Brantford Galaxy

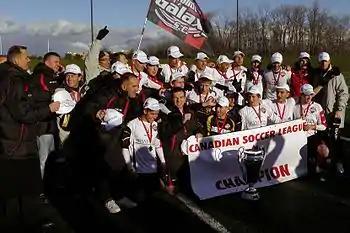
Brantford Galaxy celebrating their 2010 CSL Championship.

In preparations for the 2011 season, Brantford's feeder club the Brantford Inter-City Soccer club announced that it will change its name to the Brantford Galaxy Youth Soccer Club in an effort to further align it with the CSL club. After the departure of several key players, head coach Džepina brought in imports from the former Yugoslavian countries, and appointed Golijanin as the team captain. His notable signings included Chilean international Cristián Gómez, Rade Novković, Dalibor Mitrović, Saša Vidović, Vladimir Markotić, and Ferid Idrizovic. On July 9, 2011, after a string of poor performances, Džepina was sacked as head coach to be replaced by assistant coach Tomo Dančetović. Dančetović managed to achieve better results, but unfortunately the Galaxy failed to clinch the final postseason berth by finishing ninth in the overall standings.